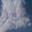
Label: cloud